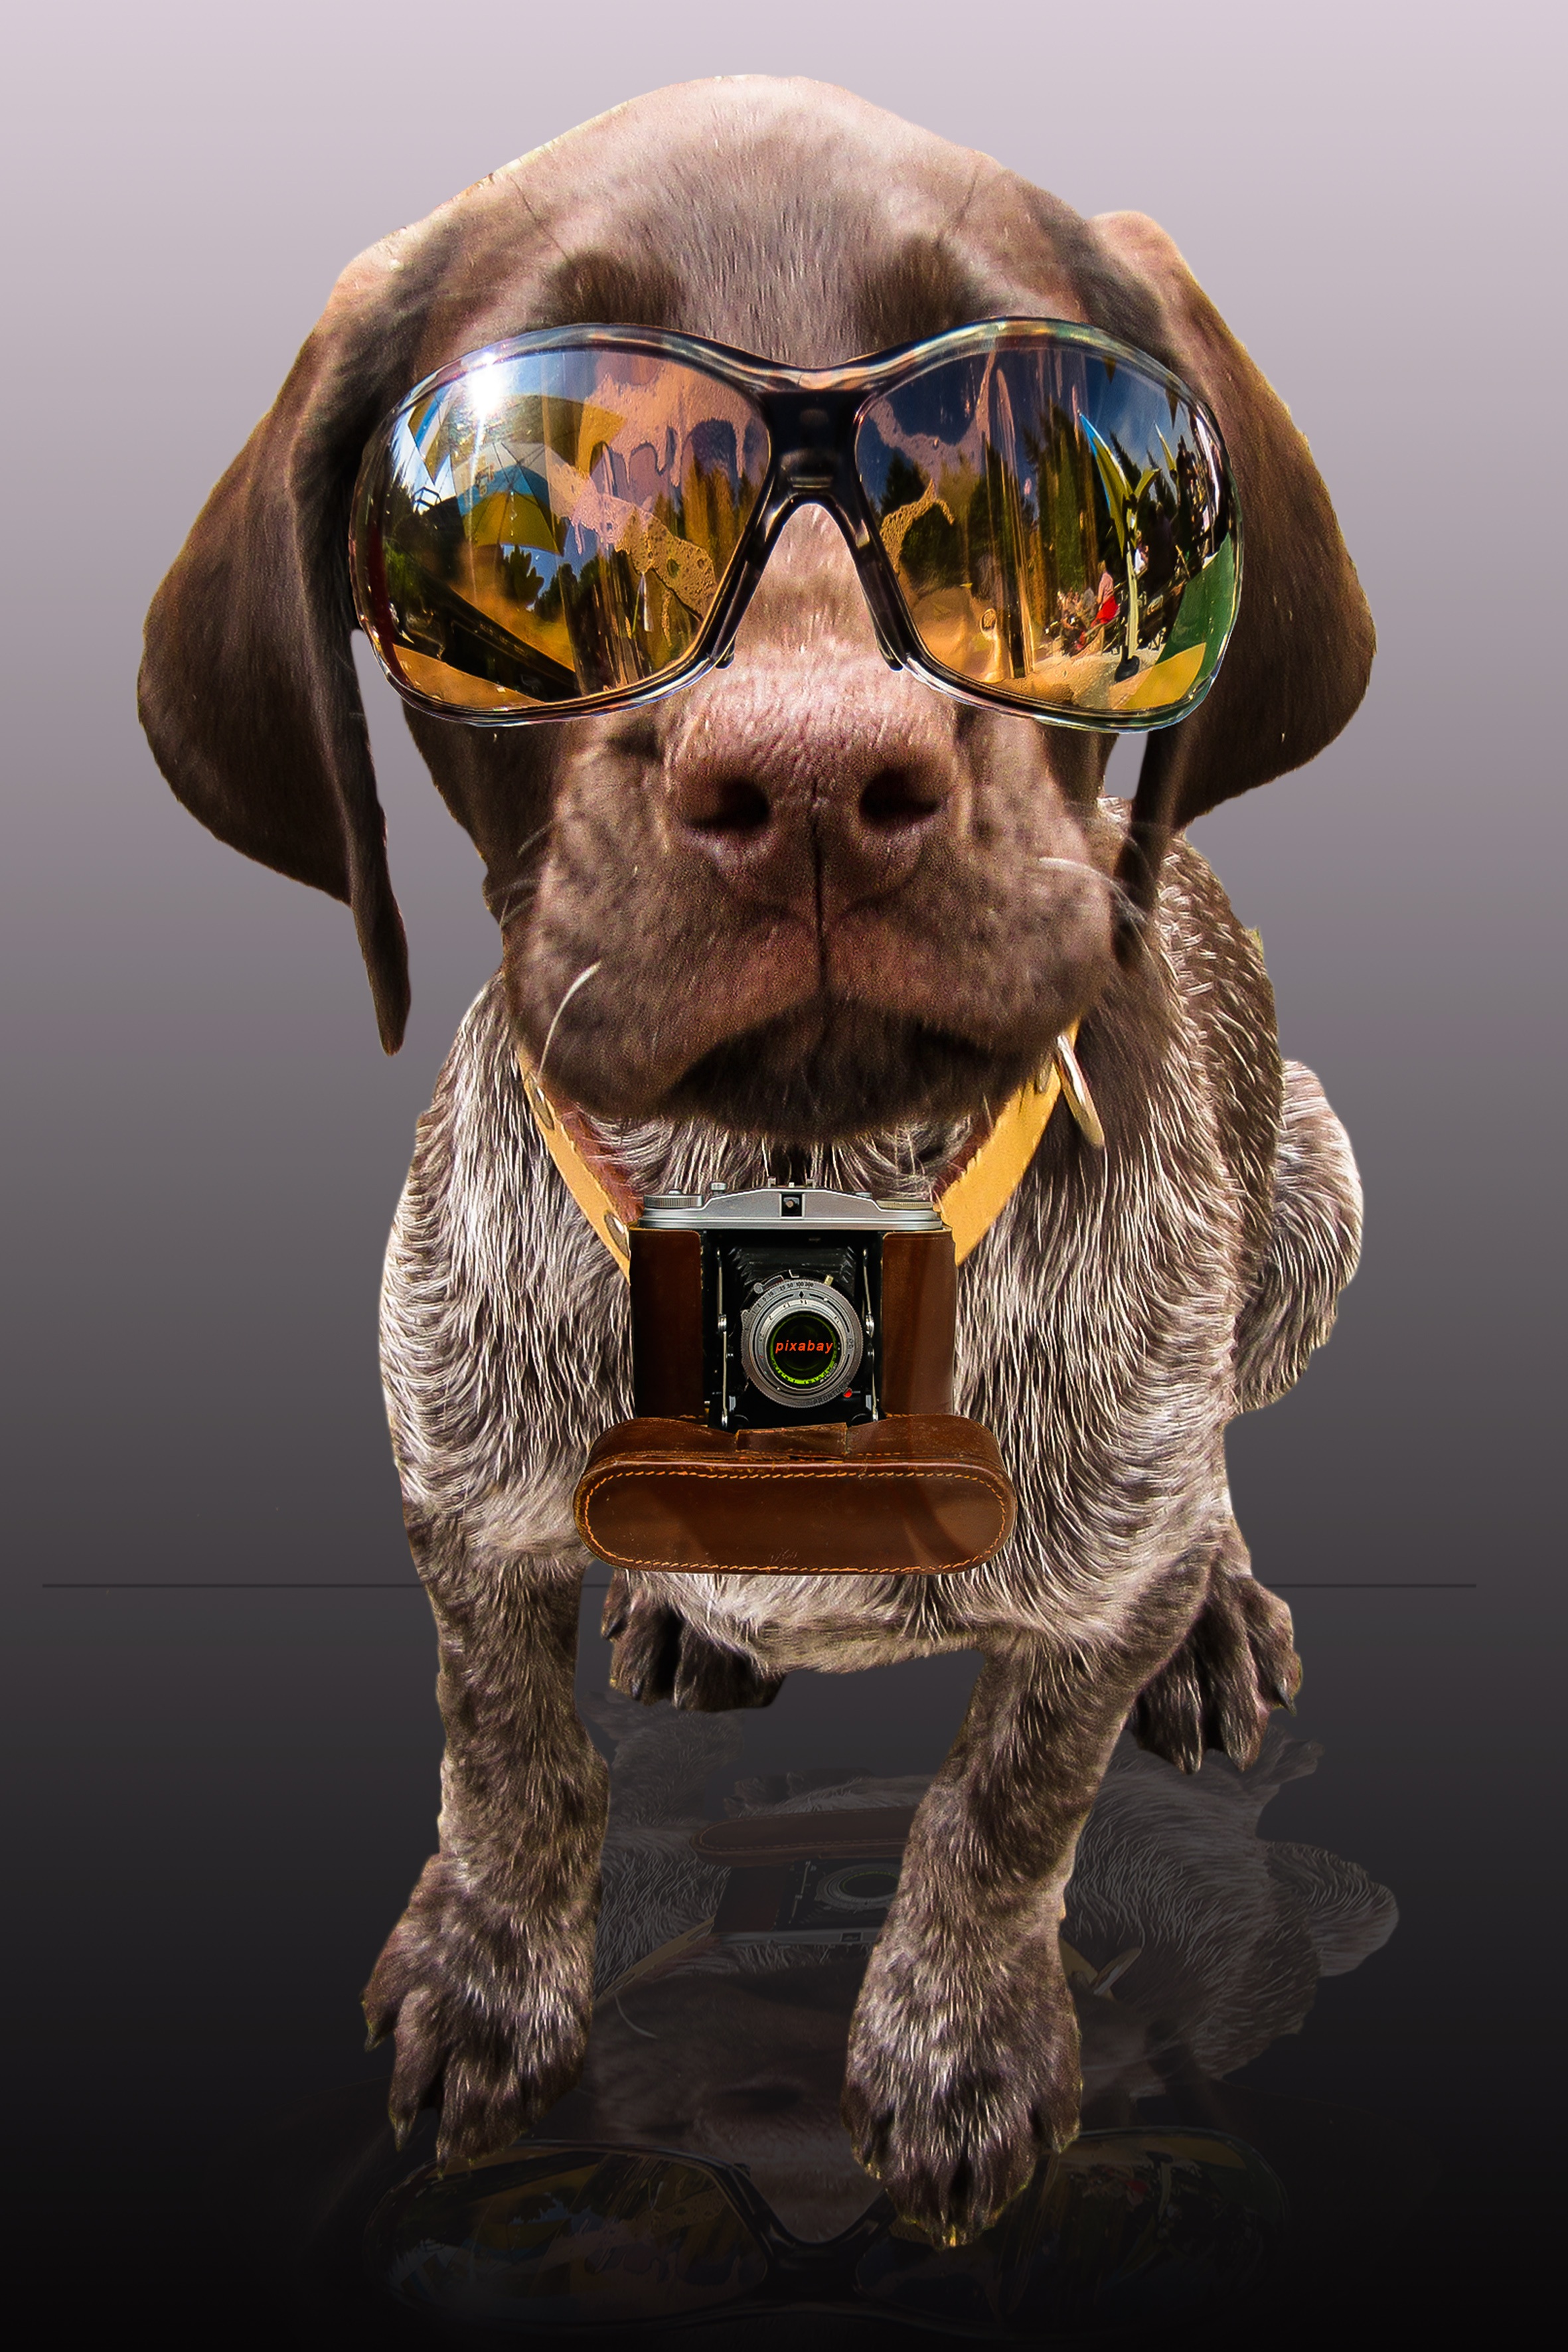
camera, photographer, view, puppy, dog, photo, brown, mammal, partner, friend, help, press, cool, sunglasses, glasses, photograph, funny, trust, news, dog like mammal, vision care